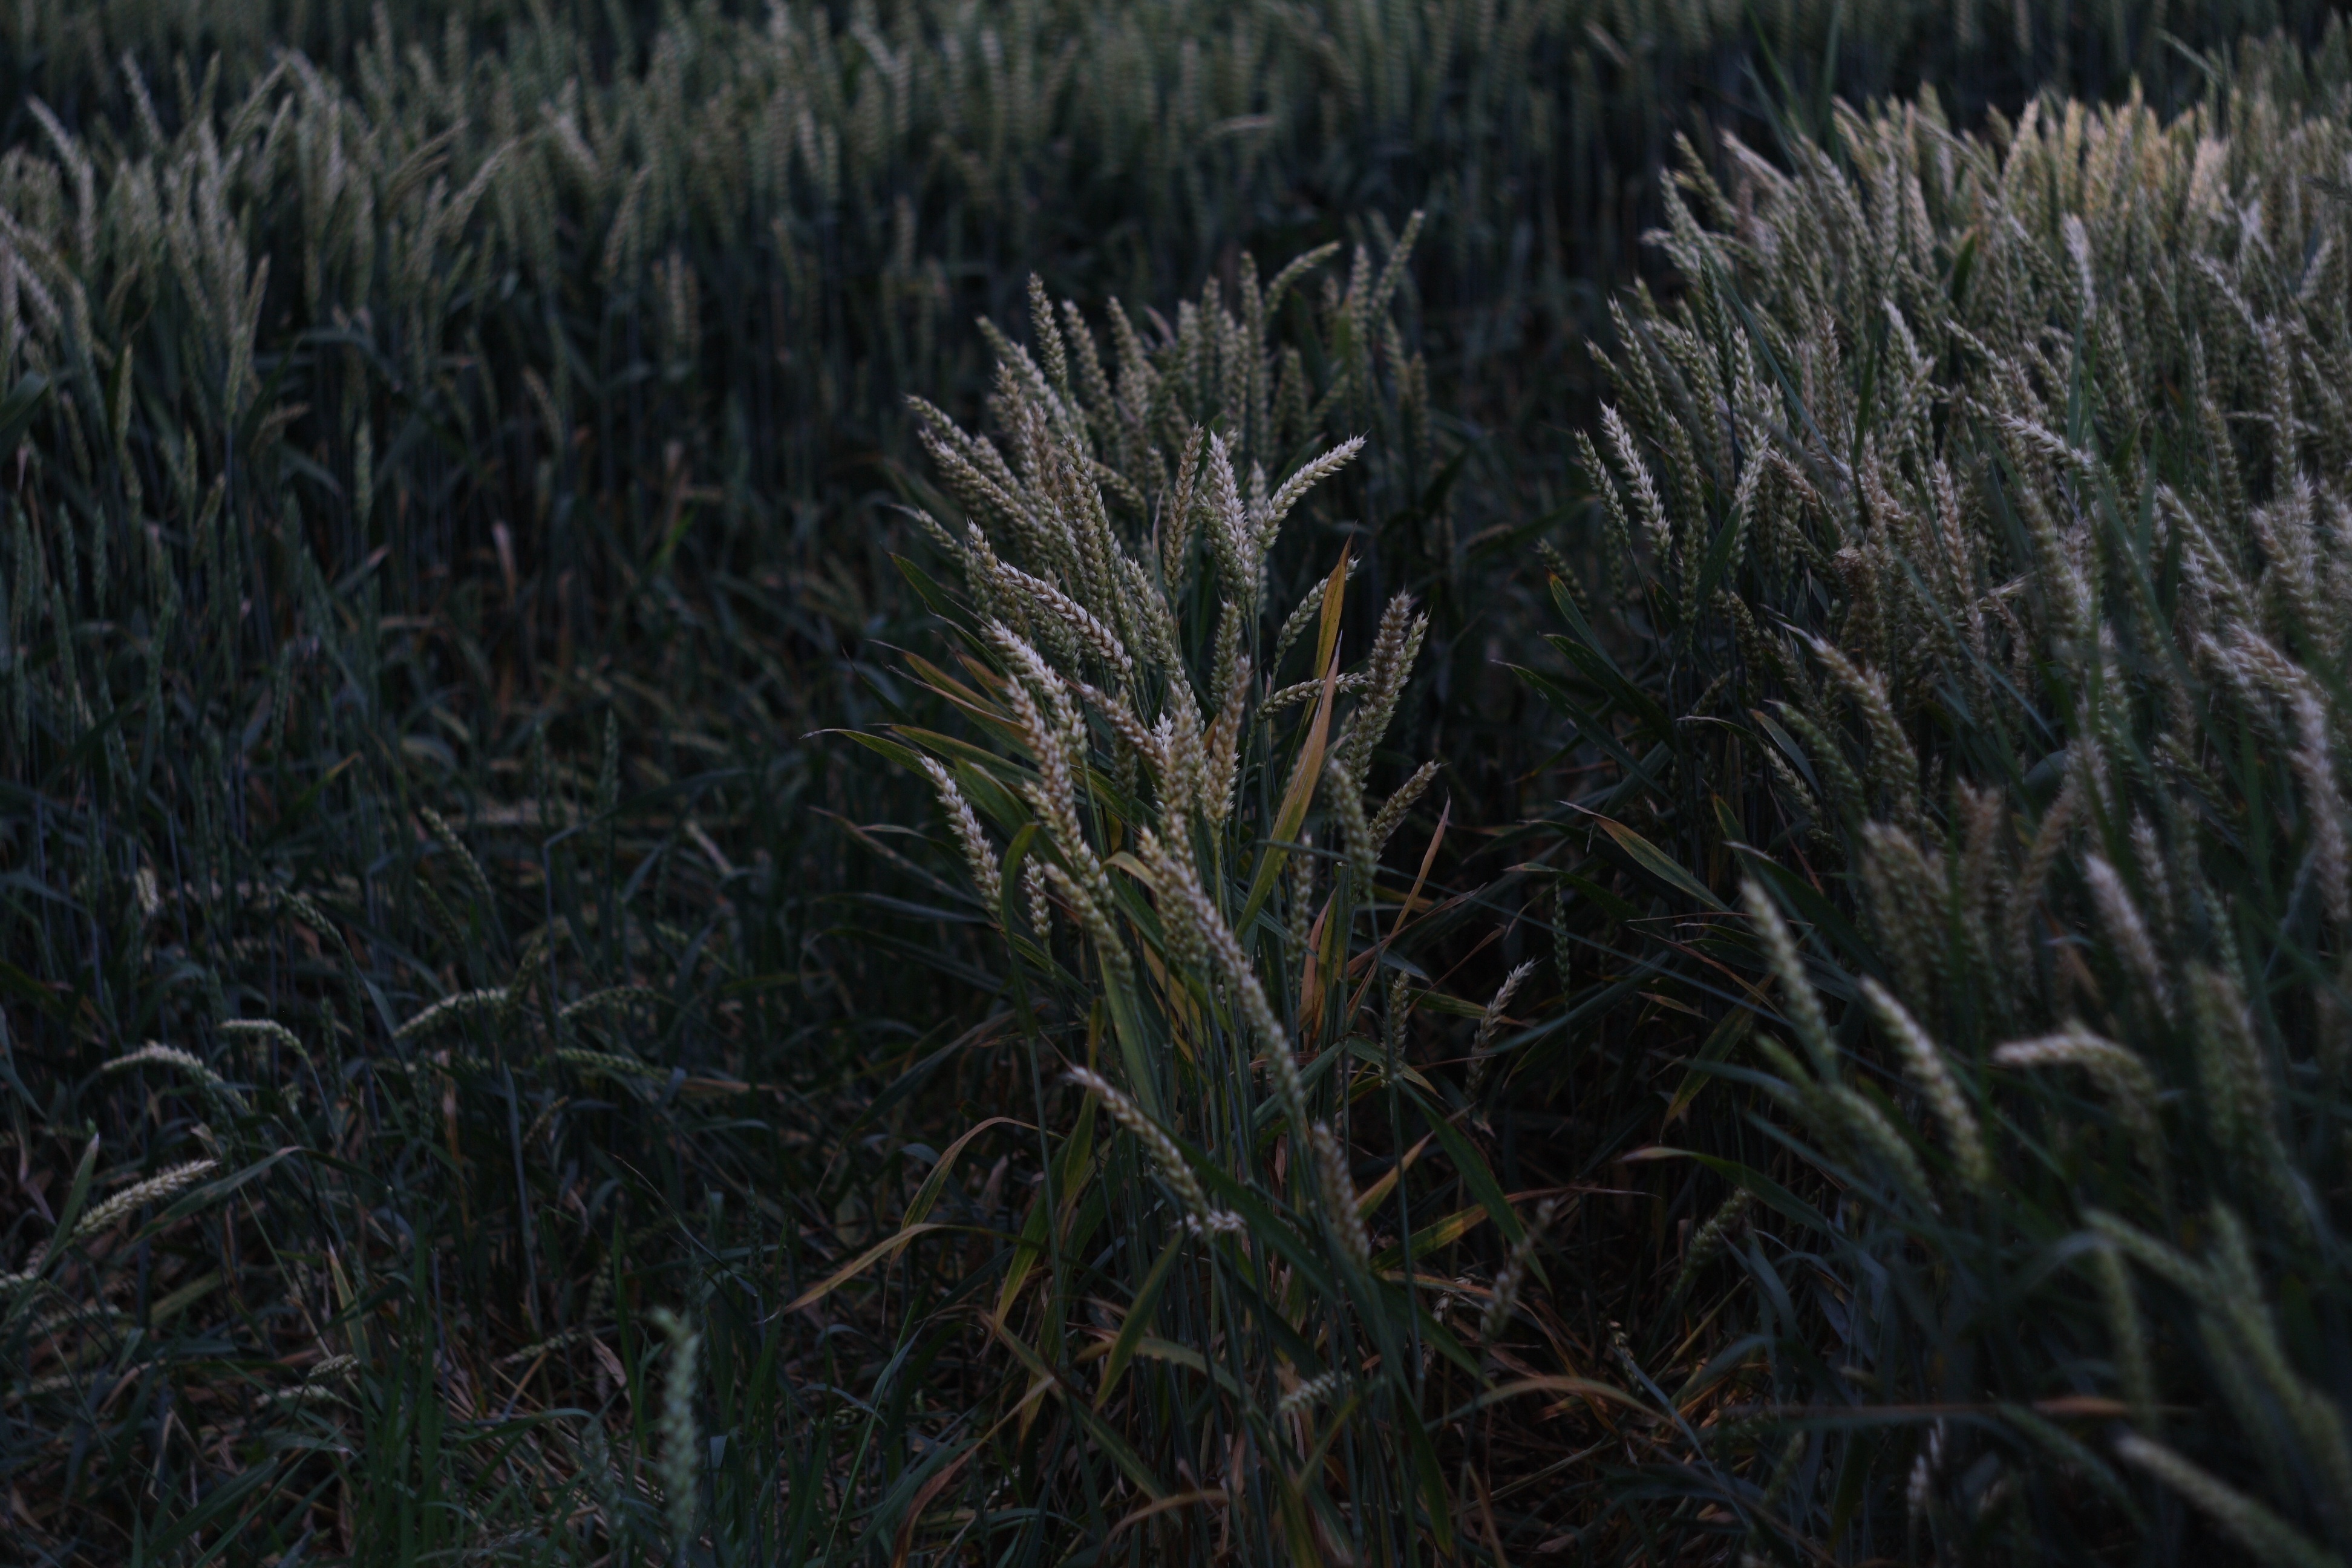
tree, grass, plant, field, prairie, flower, frost, crop, corn, agriculture, flora, aftermath, ecosystem, flowering plant, fief, grass family, land plant, phragmites